London Underground rolling stock

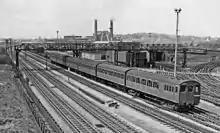
A black and white image of an electric multiple unit on the furthest of four tracks.

Concern about smoke and steam in the tunnels led to trials before the line opened with an experimental "hot brick" locomotive nicknamed Fowler's Ghost. This was unsuccessful and the first public trains were hauled by broad gauge GWR Metropolitan Class condensing 2-4-0 tank engines designed by Daniel Gooch. These were followed by standard gauge Great Northern Railway locomotives and then by the Metropolitan Railway's own standard gauge locomotives. All tank engines, these locomotives were classified by letters of the alphabet. Initially eighteen A Class (4-4-0) were ordered in 1864. By 1870 a total of forty-four had been built. In 1885, an improved version was ordered and twenty-two B Class were built.